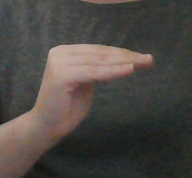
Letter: haa